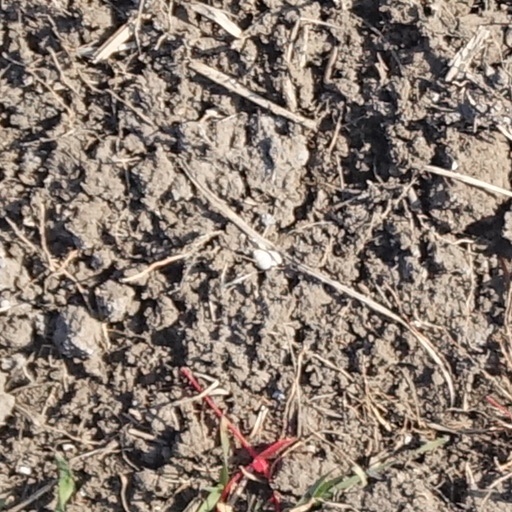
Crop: wheat